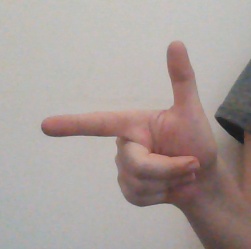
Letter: yaa